Defense Logistics Agency

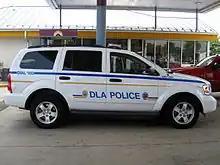
Defense Logistics Agency Police vehicle (Dodge)

DLA Police Officers wear a dark-blue typical city-style police uniform and are armed with a SIG Sauer M17 pistol along with a Benelli M4 patrol shotgun. They also have expandable batons, radios, spare magazines, and handcuffs.